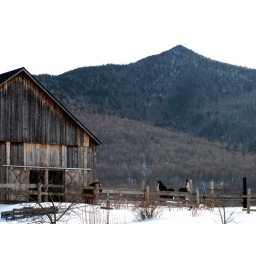
A barn and horses in the Mount Washington valley, with Mount Jackson (4052') rising above.